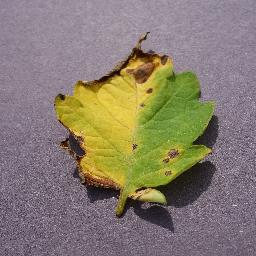
Label: Tomato___Septoria_leaf_spot